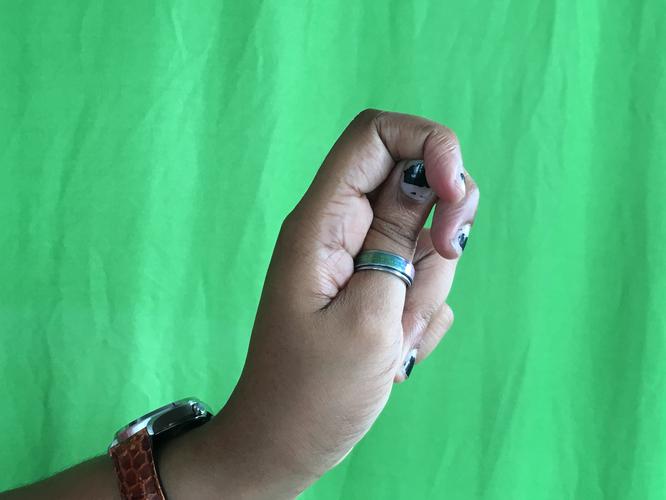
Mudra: Katakamukha_2
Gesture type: single_hand